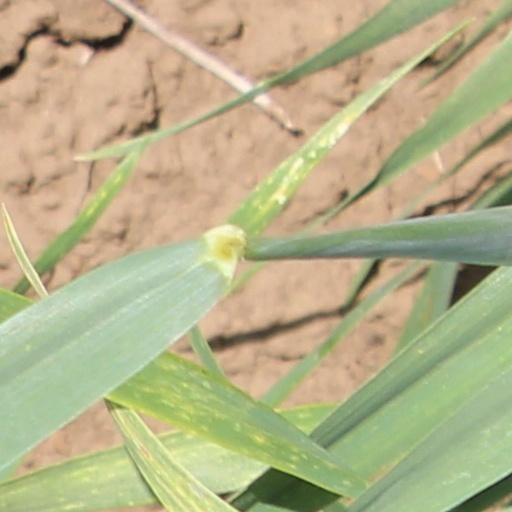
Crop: wheat